Kiss

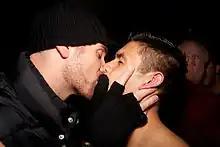
A gay couple kissing

Anthropologists disagree on whether kissing is an instinctual or learned behaviour. Those who believe kissing to be an instinctual behaviour cite similar behaviours in other animals such as bonobos, which are known to kiss after fighting - possibly to restore peace. Others believe that it is a learned behaviour, having evolved from activities such as suckling or premastication in early human cultures passed on to modern humans. Another theory posits that the practice originated in males during the Paleolithic era tasting the saliva of females to test their health in order to determine whether they would make a good partner for procreation. The fact that not all human cultures kiss is used as an argument against kissing being an instinctual behaviour in humans; only around 90% of the human population is believed to practice kissing.